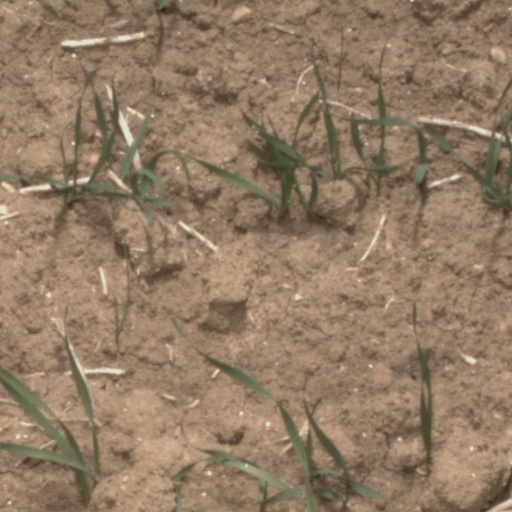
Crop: wheat